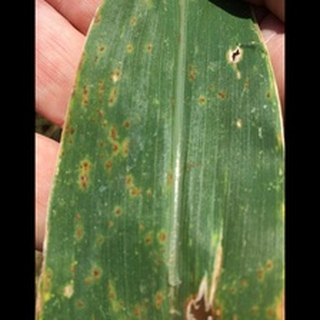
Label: corn_common_rust